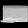
Label: Bag